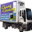
Label: truck